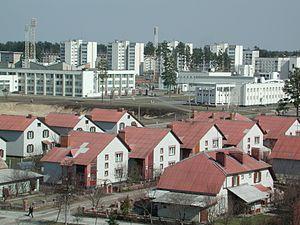
Slavoutytch ou Slavoutitch est une ville nouvelle de l'oblast de Kiev, en Ukraine. Sa population s'élevait à 24 826 habitants en 2013.